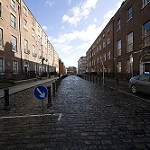
Scene: Outdoor